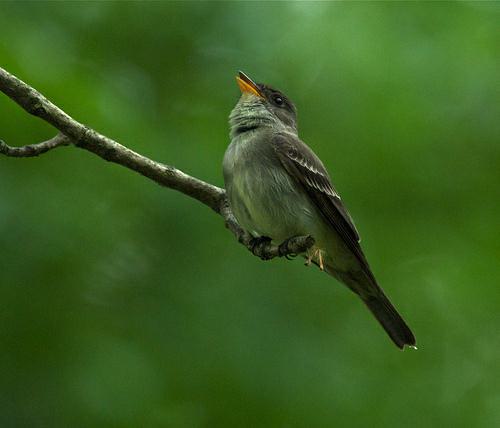
A photo of a least flycatcher